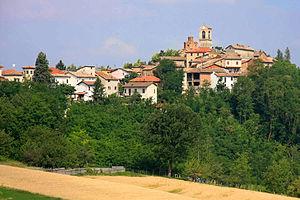
Gavazzana est une commune italienne de la province d'Alexandrie dans le Piémont en Italie.